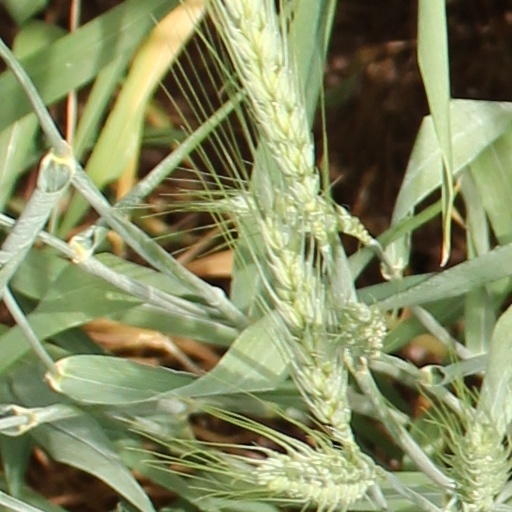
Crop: wheat